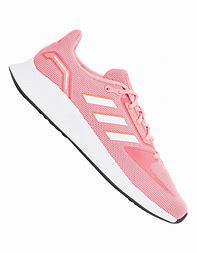
Brand: Adidas
Model: Runfalcon 2